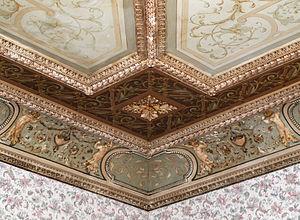
Coin d’un plafond en stuc peint dans le bâtiment du Musée de la littérature estonienne à Tartu. Italiano: Angolo di un soffitto del stucco dipinto nell’edificio del Museo Letterario Estone a Tartu.